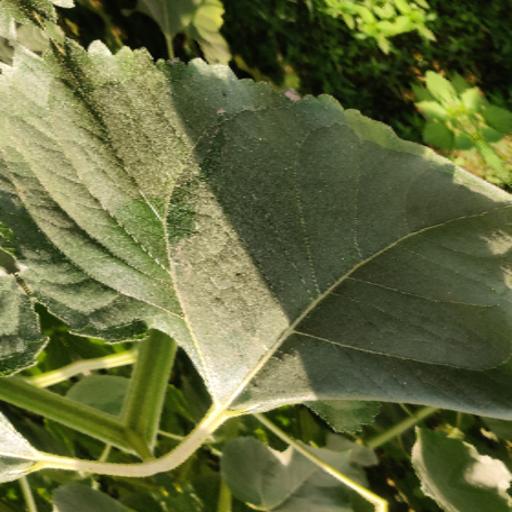
Label: Fresh_leaf